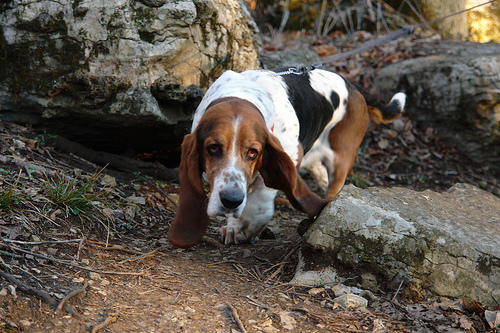
Breed: basset hound